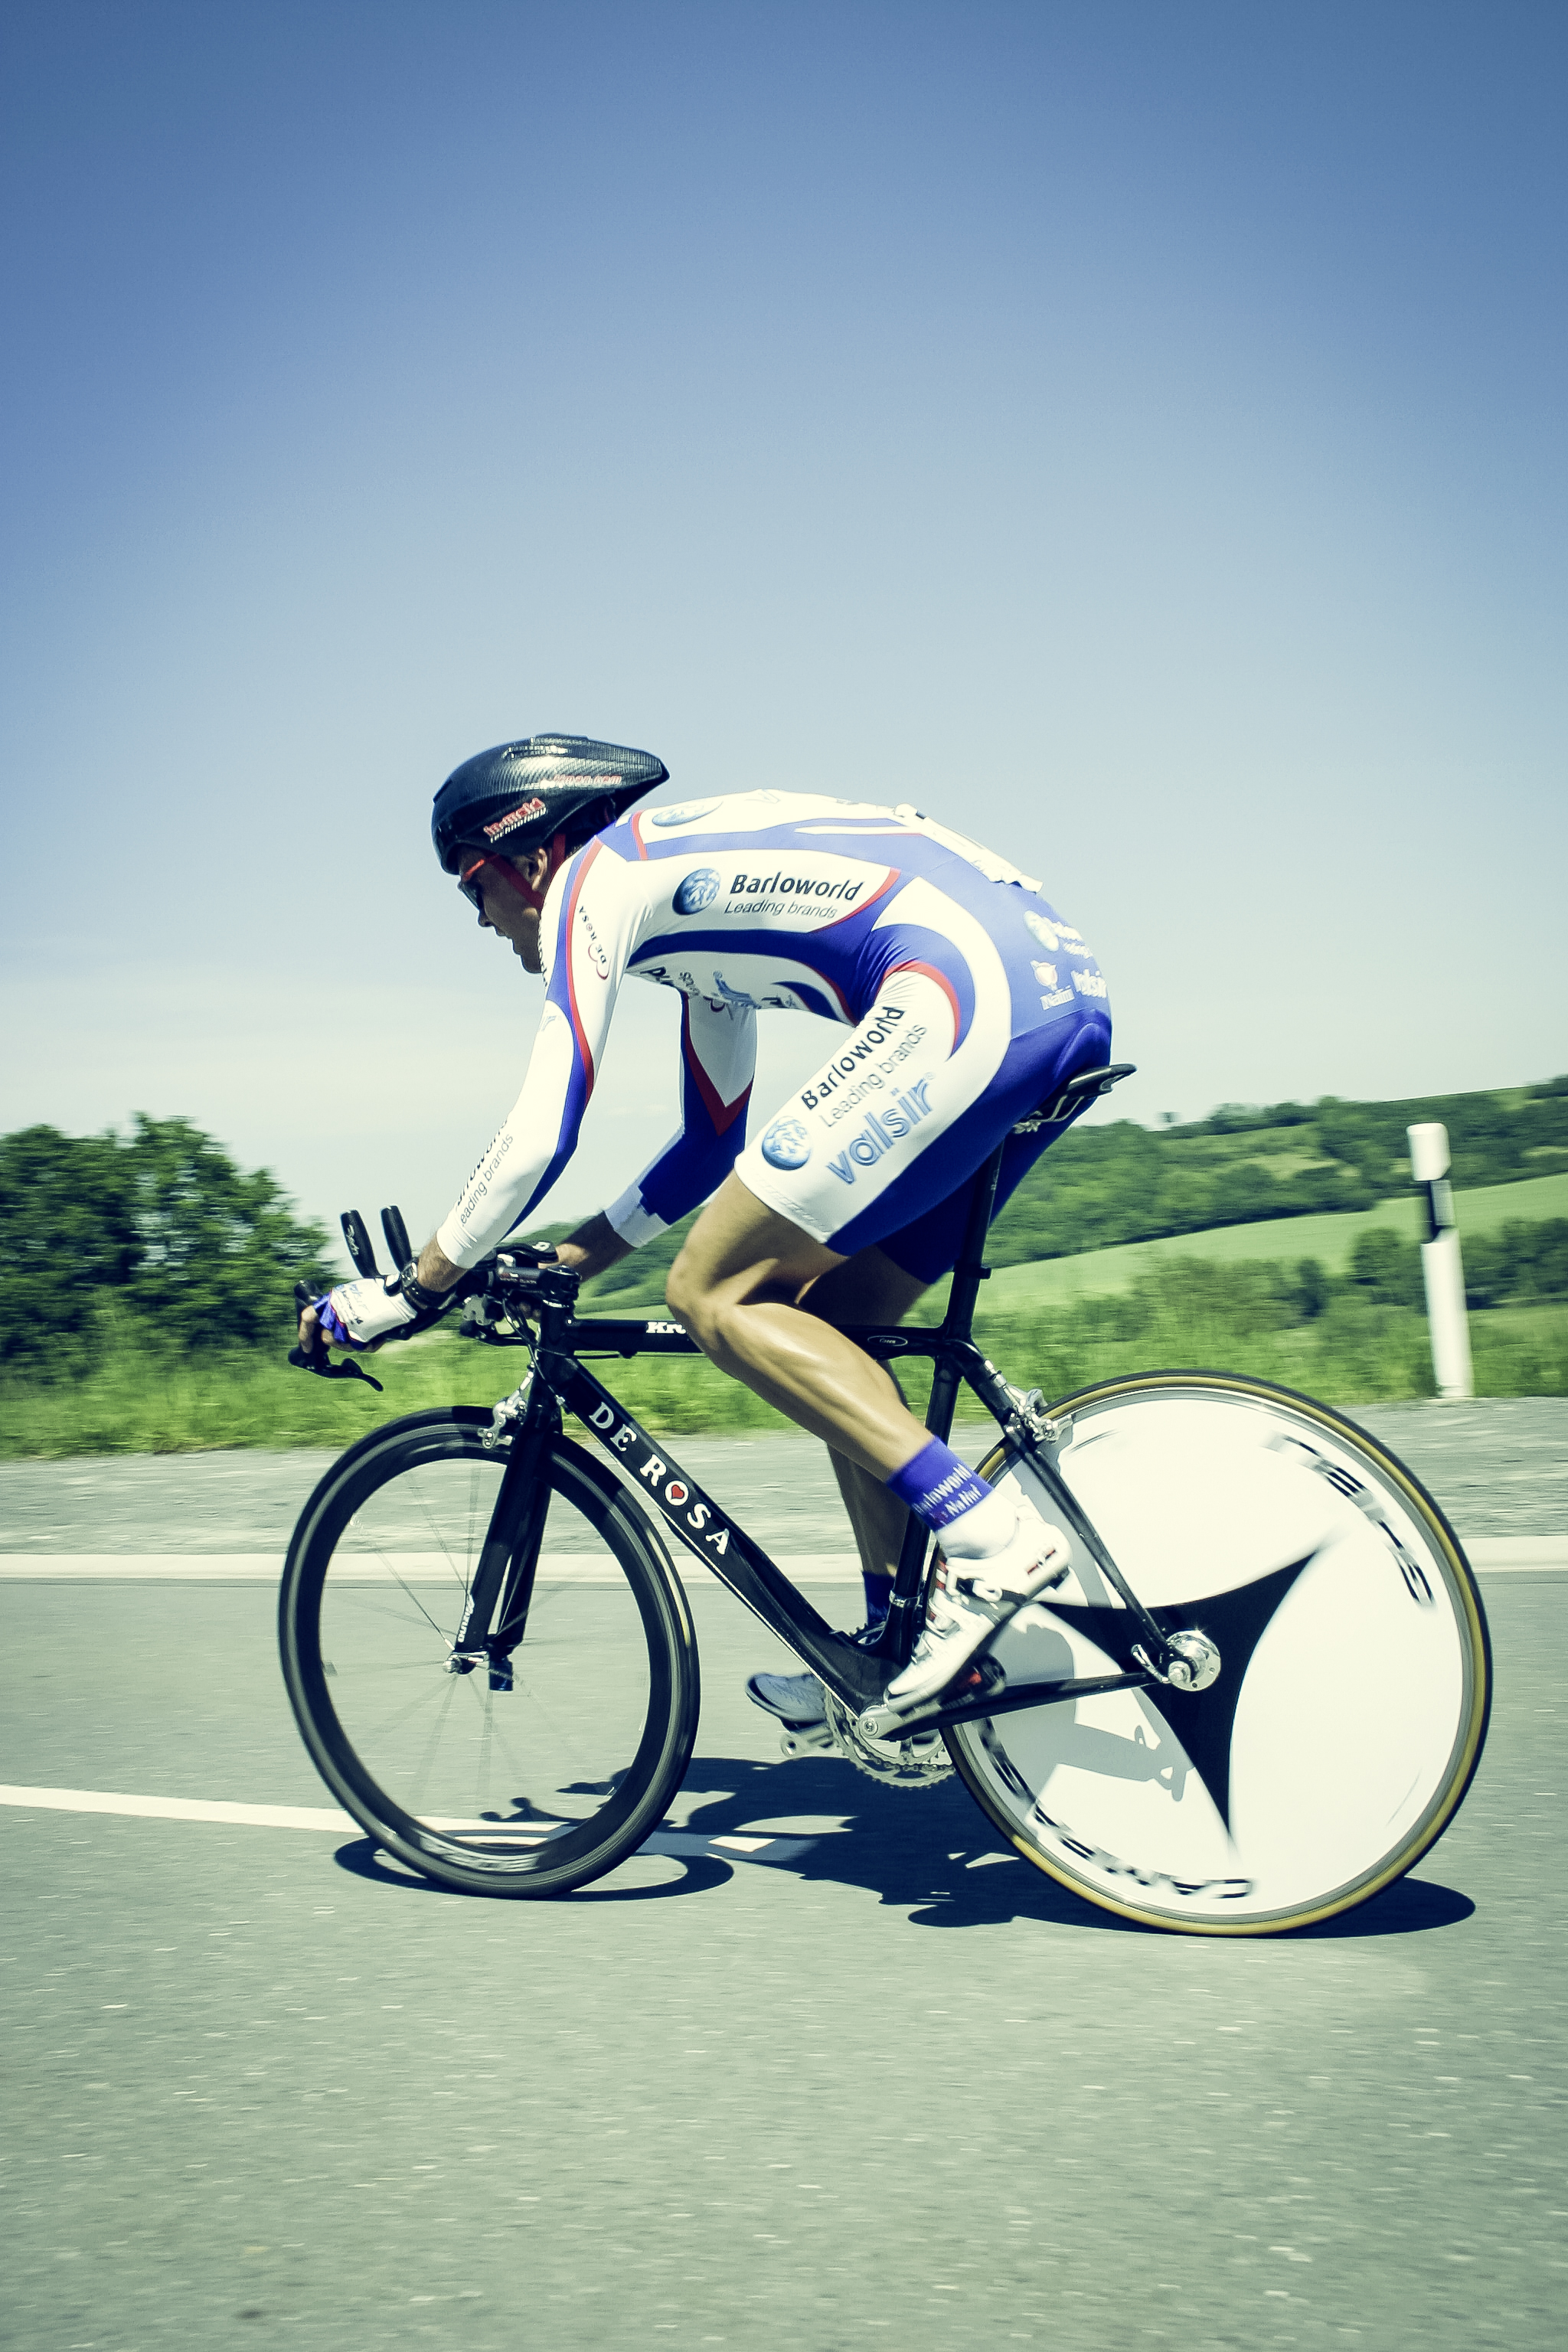
man, person, sport, bicycle, bike, cyclist, vehicle, extreme sport, speed, sports equipment, mountain bike, cycling, race, sports, racing, sportswear, road cycling, racing bike, cycle sport, bicycle racing, bicycle motocross, road bicycle, endurance sports, racing bicycle, road bicycle racing